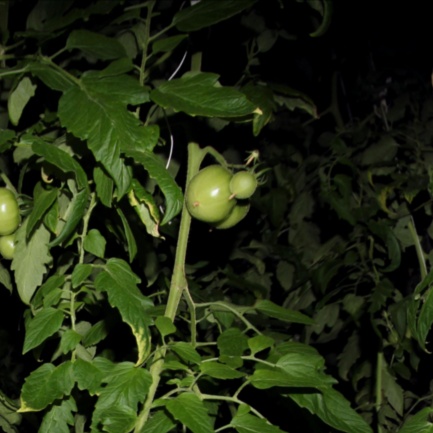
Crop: tomato